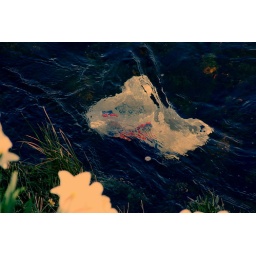
tesco bag in the river